Washakie

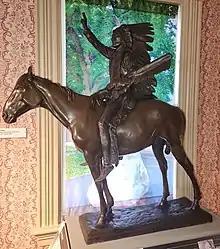
Chief Washakie 1914 bronze sculpture by Cyrus Dallin at the Cyrus Dallin Art Museum

Washakie was a friend of Brigham Young and expressed sadness at the fighting his people had often done with the Utahns. It was not until after 1880, after Young's death, that Washakie became a member of the Church of Jesus Christ of Latter-day Saints. He was baptized on September 25, 1880, by Amos R. Wright. About 300 other Shoshone joined the church at this point.